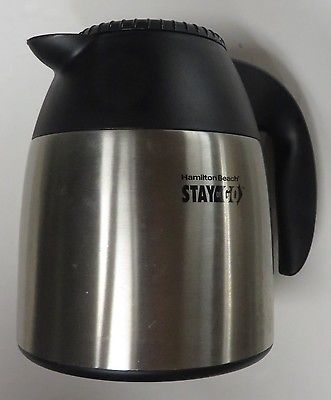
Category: coffee maker